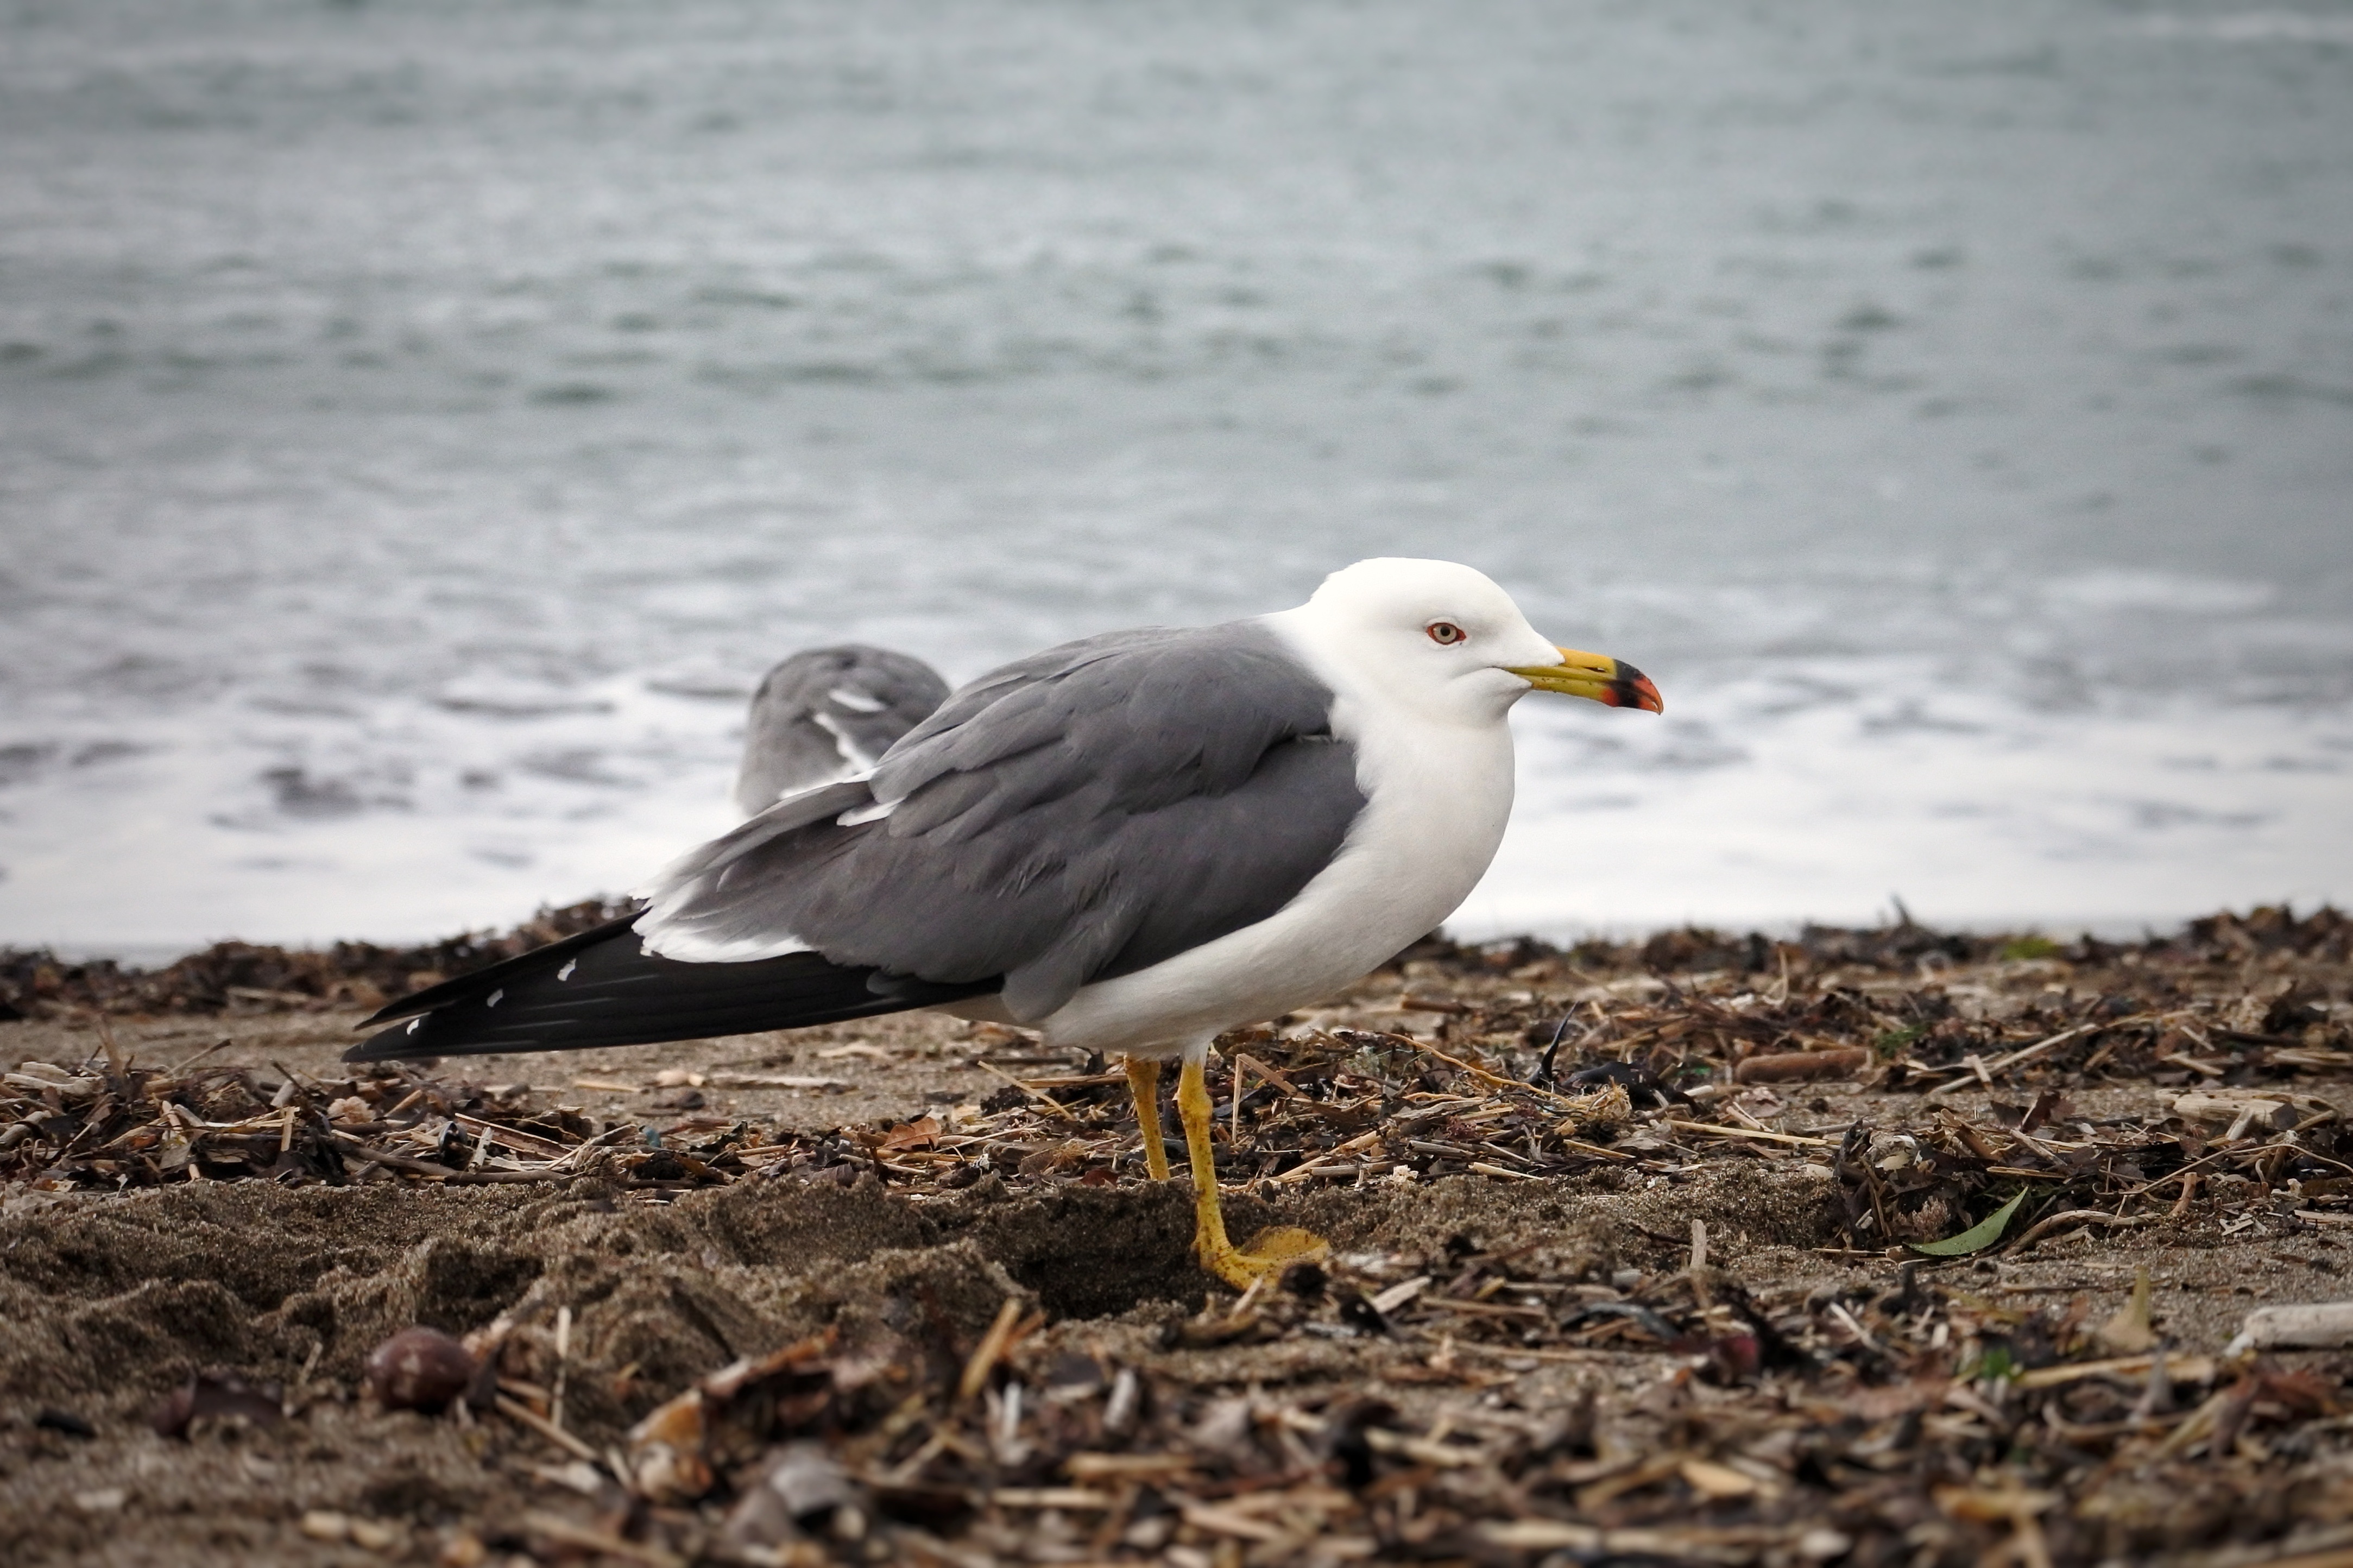
beach, sea, bird, wave, animal, seabird, seagull, wildlife, gull, beak, natural, fauna, wild animal, vertebrate, shorebird, sea gull, charadriiformes, european herring gull, great black backed gull